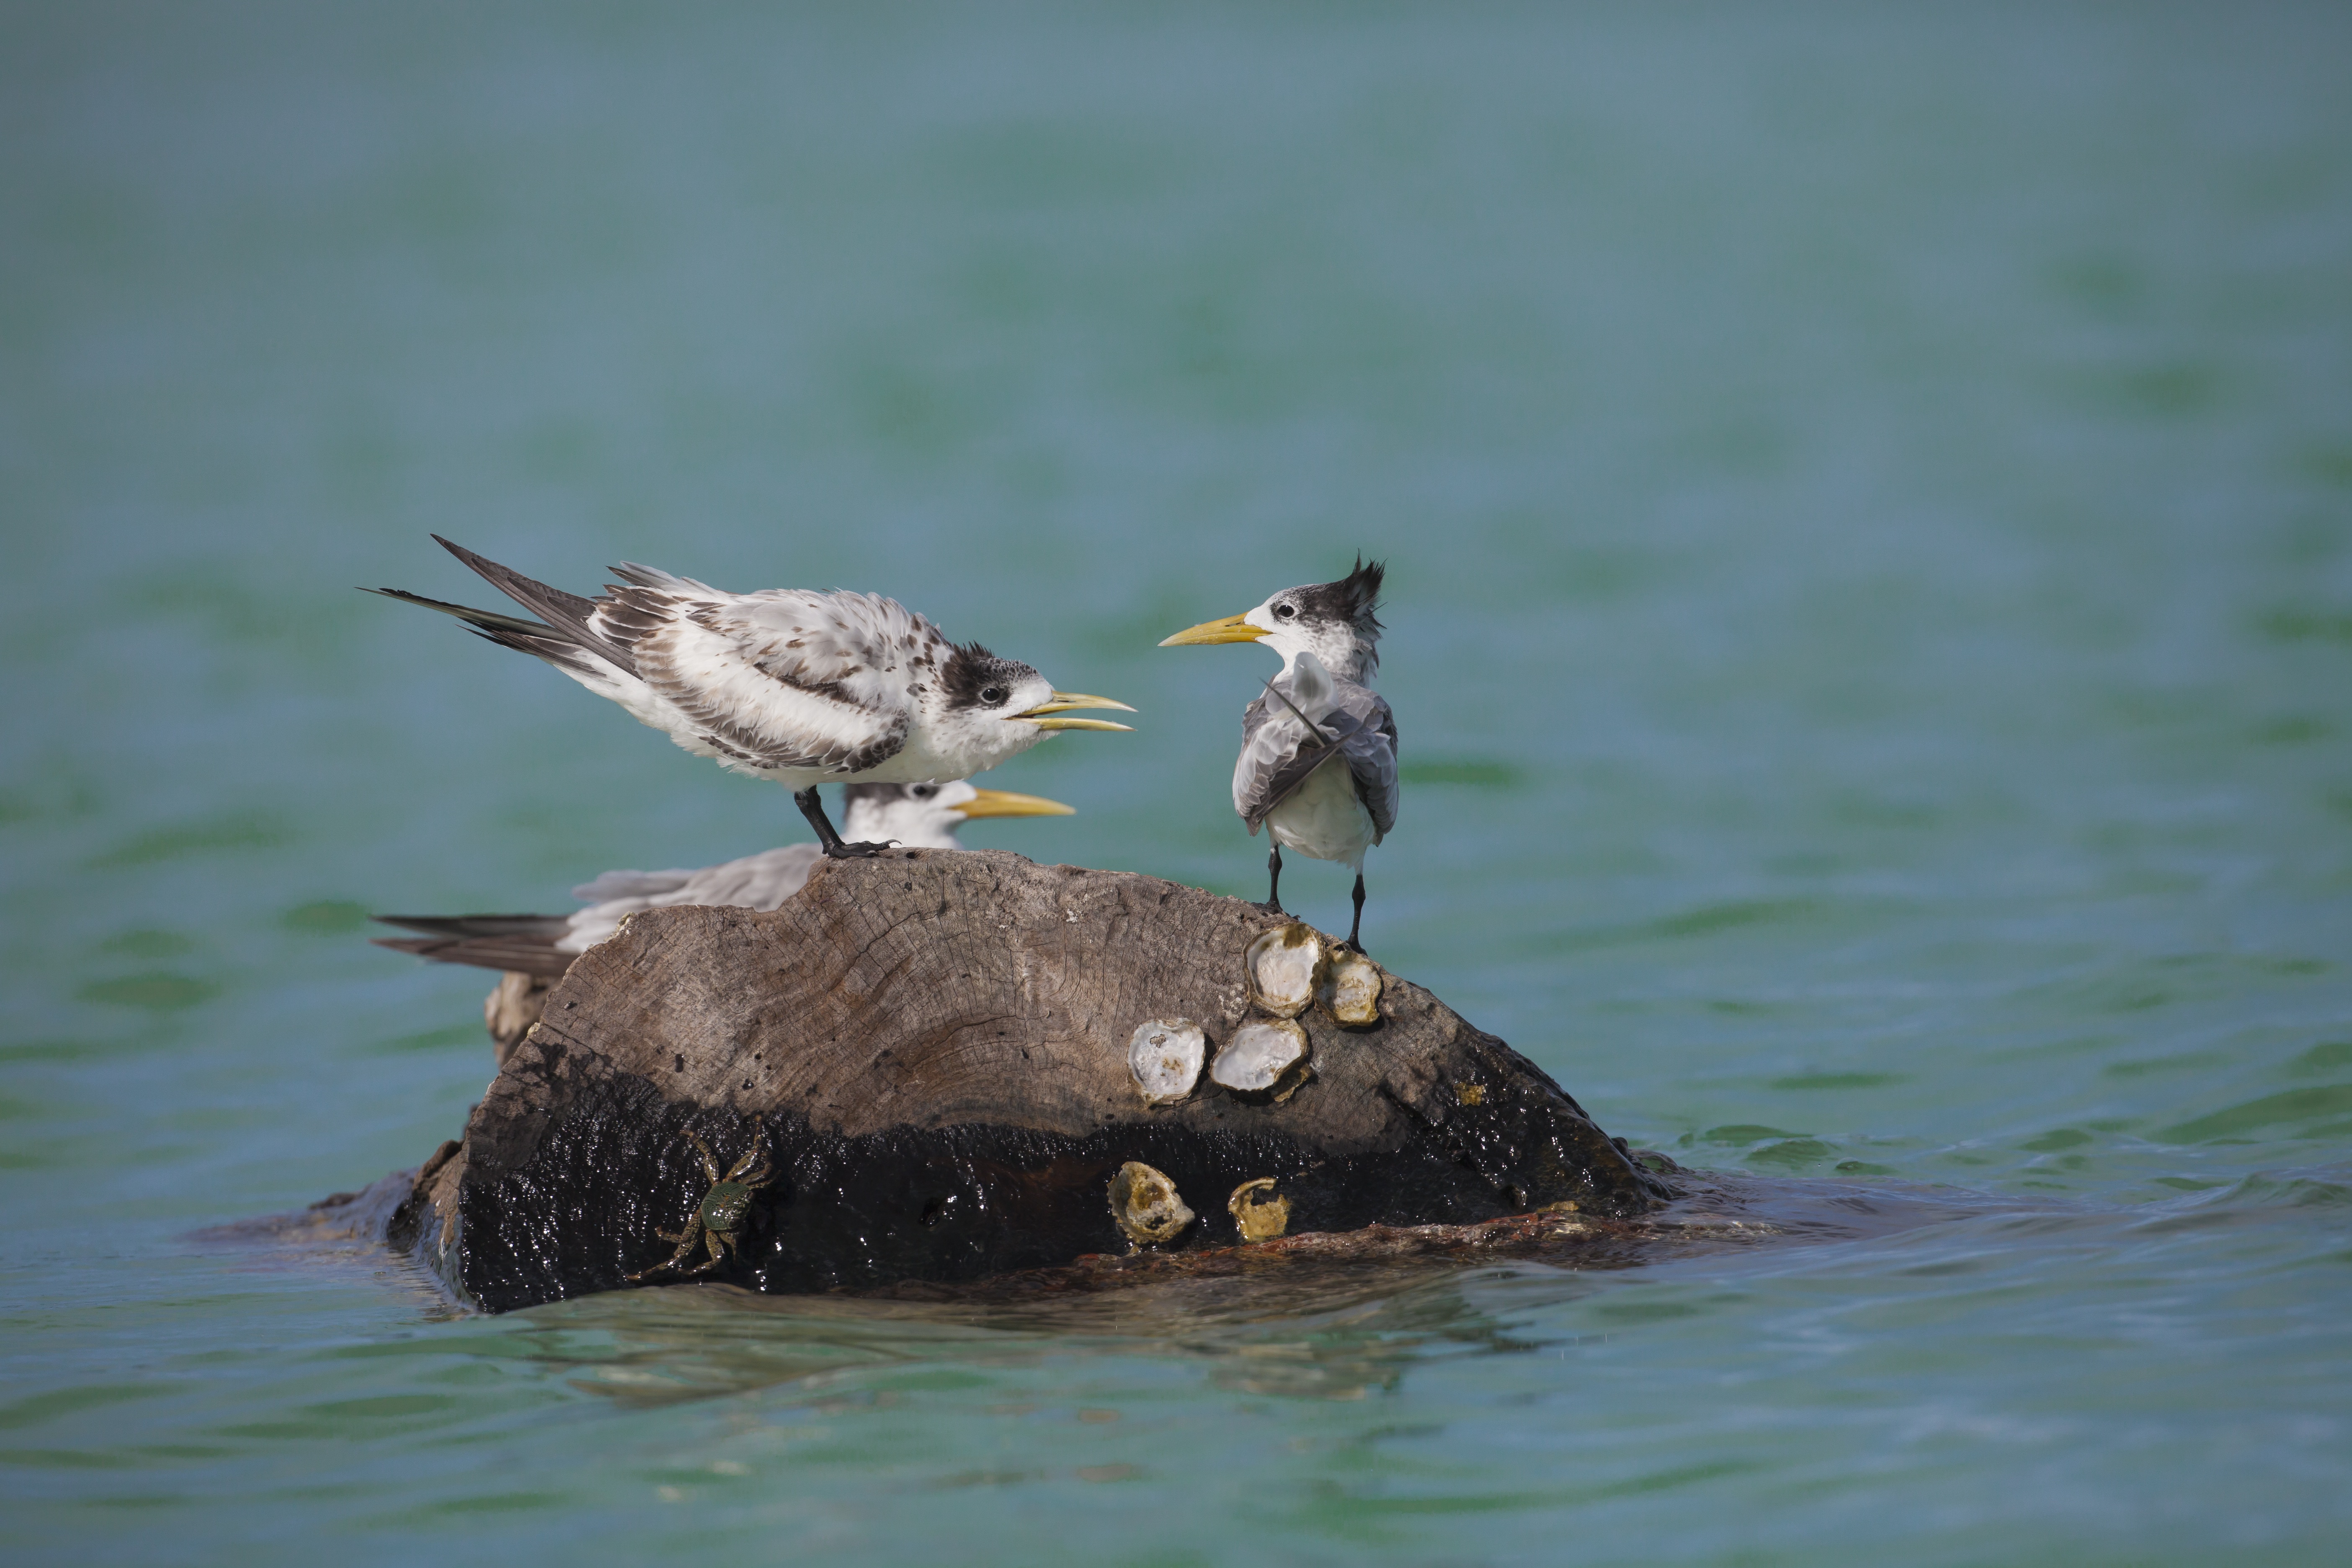
bird, seabird, wildlife, beak, fauna, vertebrate, indonesia, shorebird, wild birds, common tern